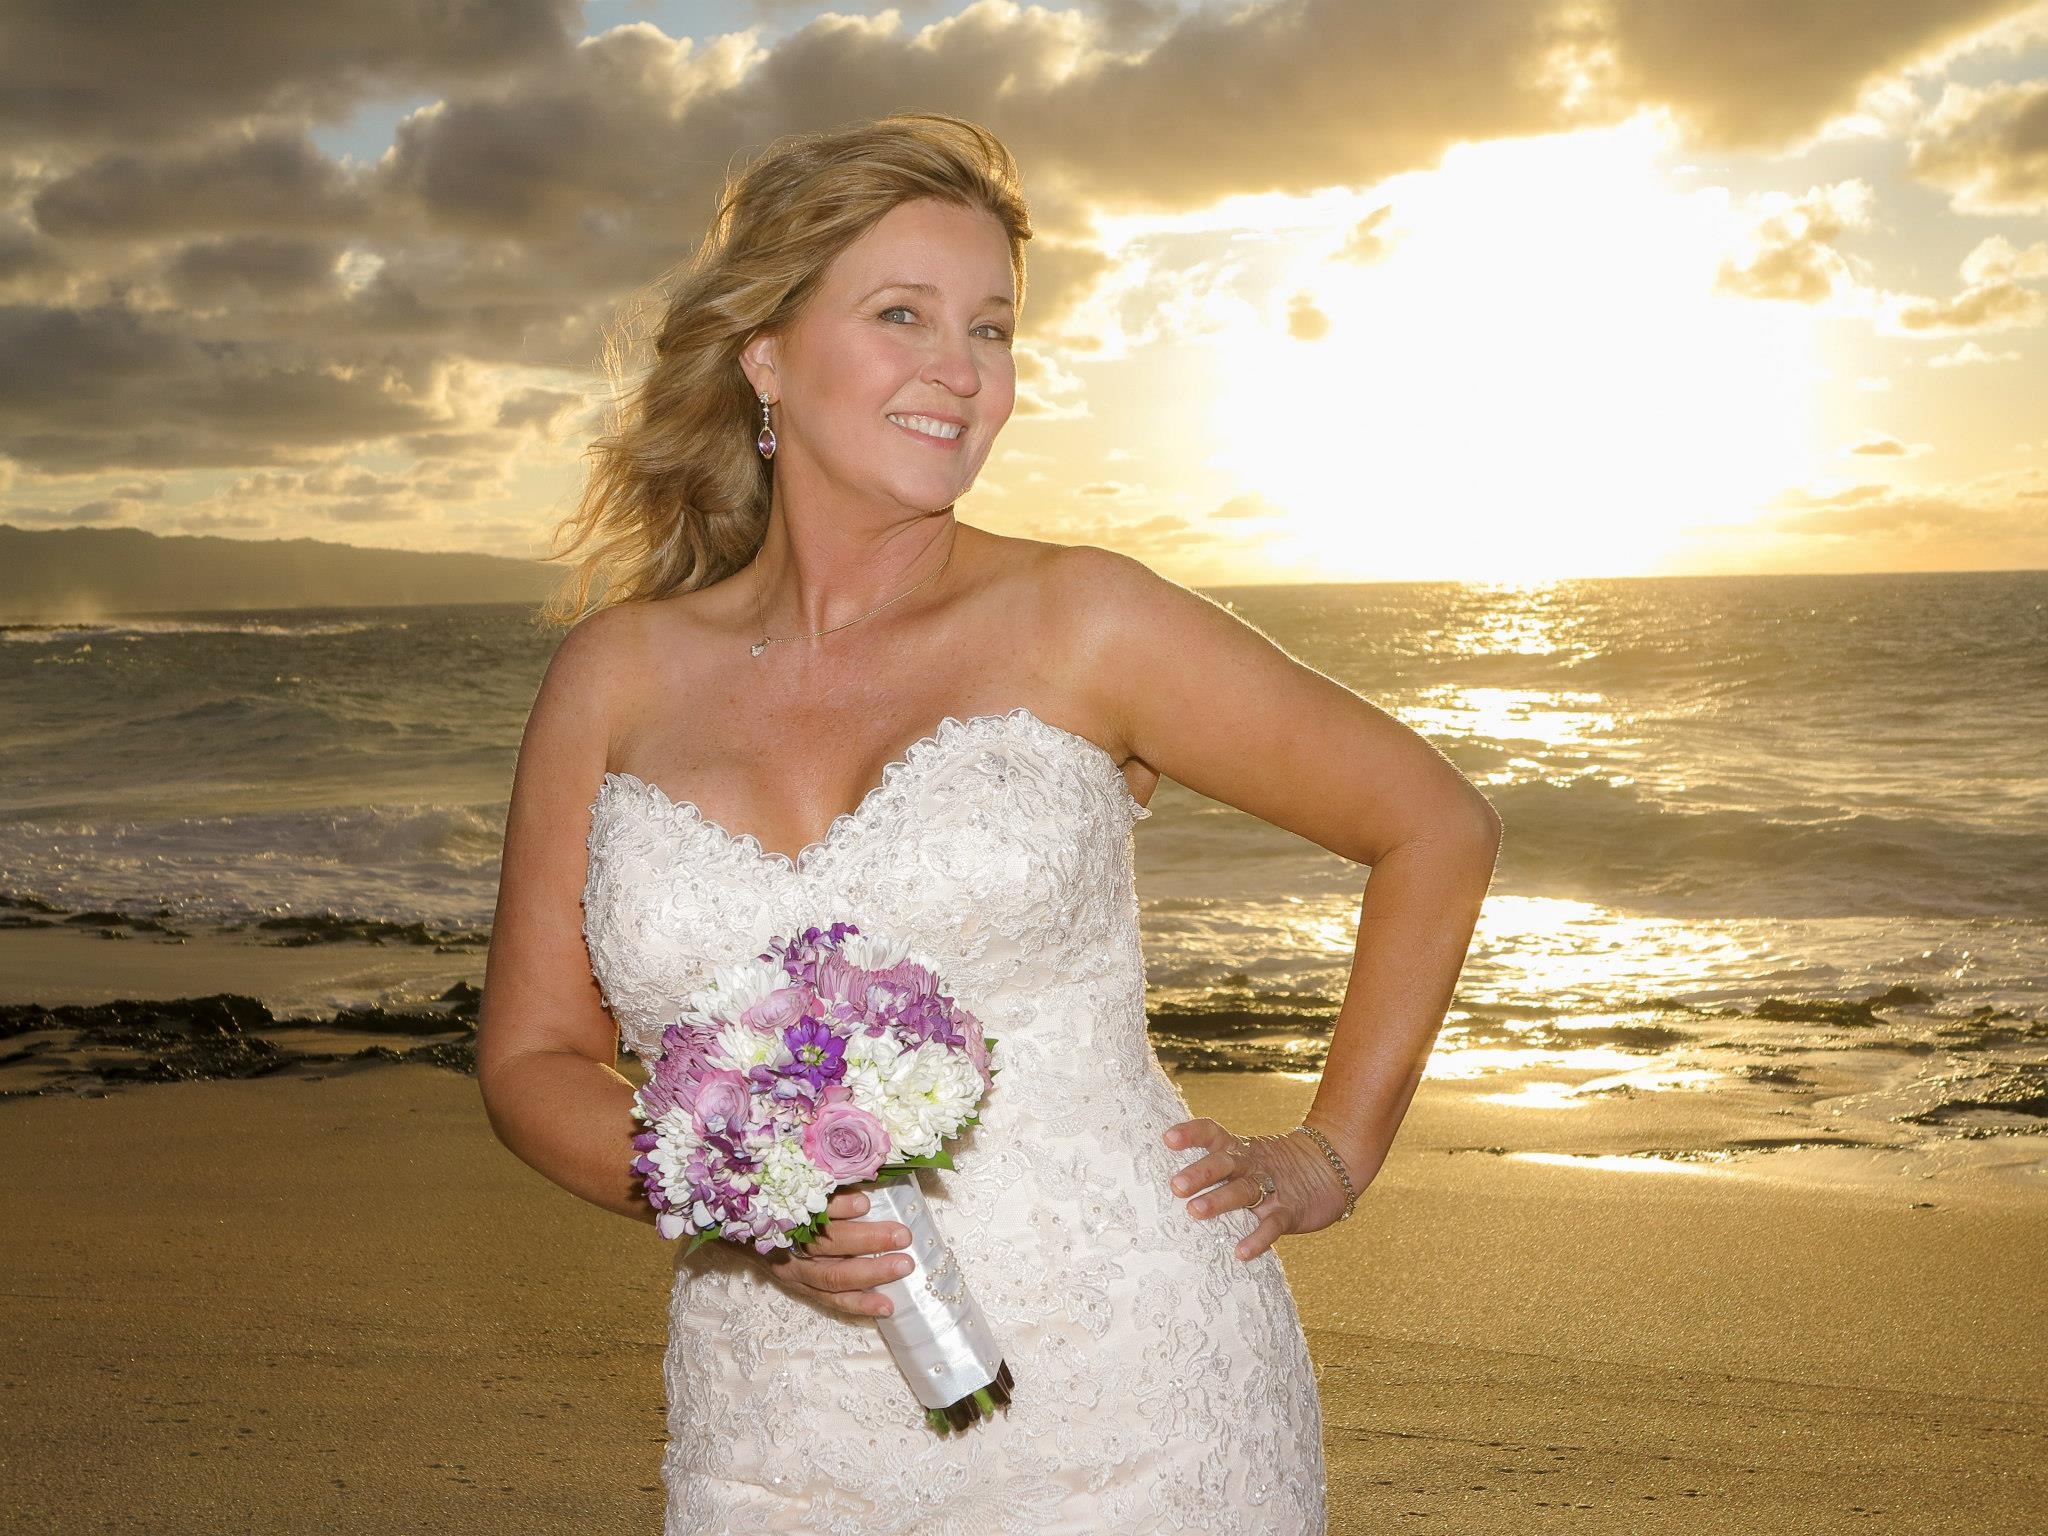
person, woman, photography, model, romance, clothing, hawaii, wedding, wedding dress, bride, ceremony, dress, photograph, beauty, packages, gown, photo shoot, bridal clothing